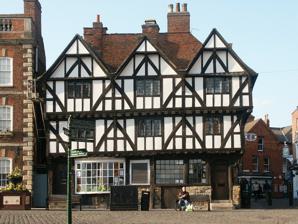
Building: Leigh-Pemberton House
Country: United Kingdom
Year built: 1543
Leigh-Pemberton House Location within Lincolnshire General information Location Lincoln Town or city Lincolnshire Country England Coordinates 53°14′04″N 0°32′19″W / 53.2345°N 0.5387°W / 53.2345; -0.5387 Completed 1543 Leigh-Pemberton House is a historic house located on Castle Square in Lincoln, England , located on Bailgate between Lincoln Cathedral and Lincoln Castle . It became a Grade II* listed building on 8 October 1953. It is a half-timbered Tudor house, originally built for a merchant in 1543. A bank from 1899 until 1979, it was eventually given to the city of Lincoln by the Chairman of the National Westminster Bank , Sir Robin Leigh-Pemberton , (later governor of the Bank of England). It underwent extensive restoration in 1929 and 1970. References